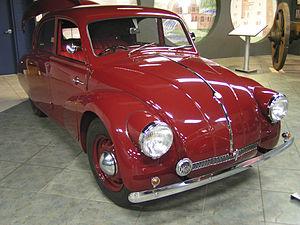
La Tatra 97 est une petite berline à moteur arrière à cylindres opposés qui a été produite entre 1936 et 1939 par l'entreprise automobile tchèque Tatra. C'est un modèle très inspiré de la T77 et de la T87, mais de longueur plus réduite.